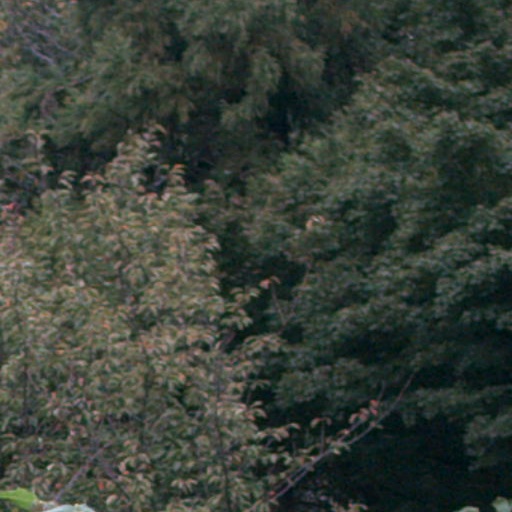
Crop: cassava